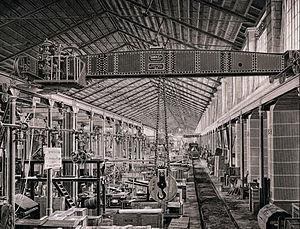
Une grue à vapeur est une grue propulsée par une machine à vapeur. Elle peut être fixe ou mobile et, si mobile, elle peut circuler sur voie ferrée, chenille, roues, ou être montée sur une barge. Elle a généralement une chaudière verticale placée à l'arrière de sorte que le poids de la chaudière contrebalance le poids de la flèche et de la charge.